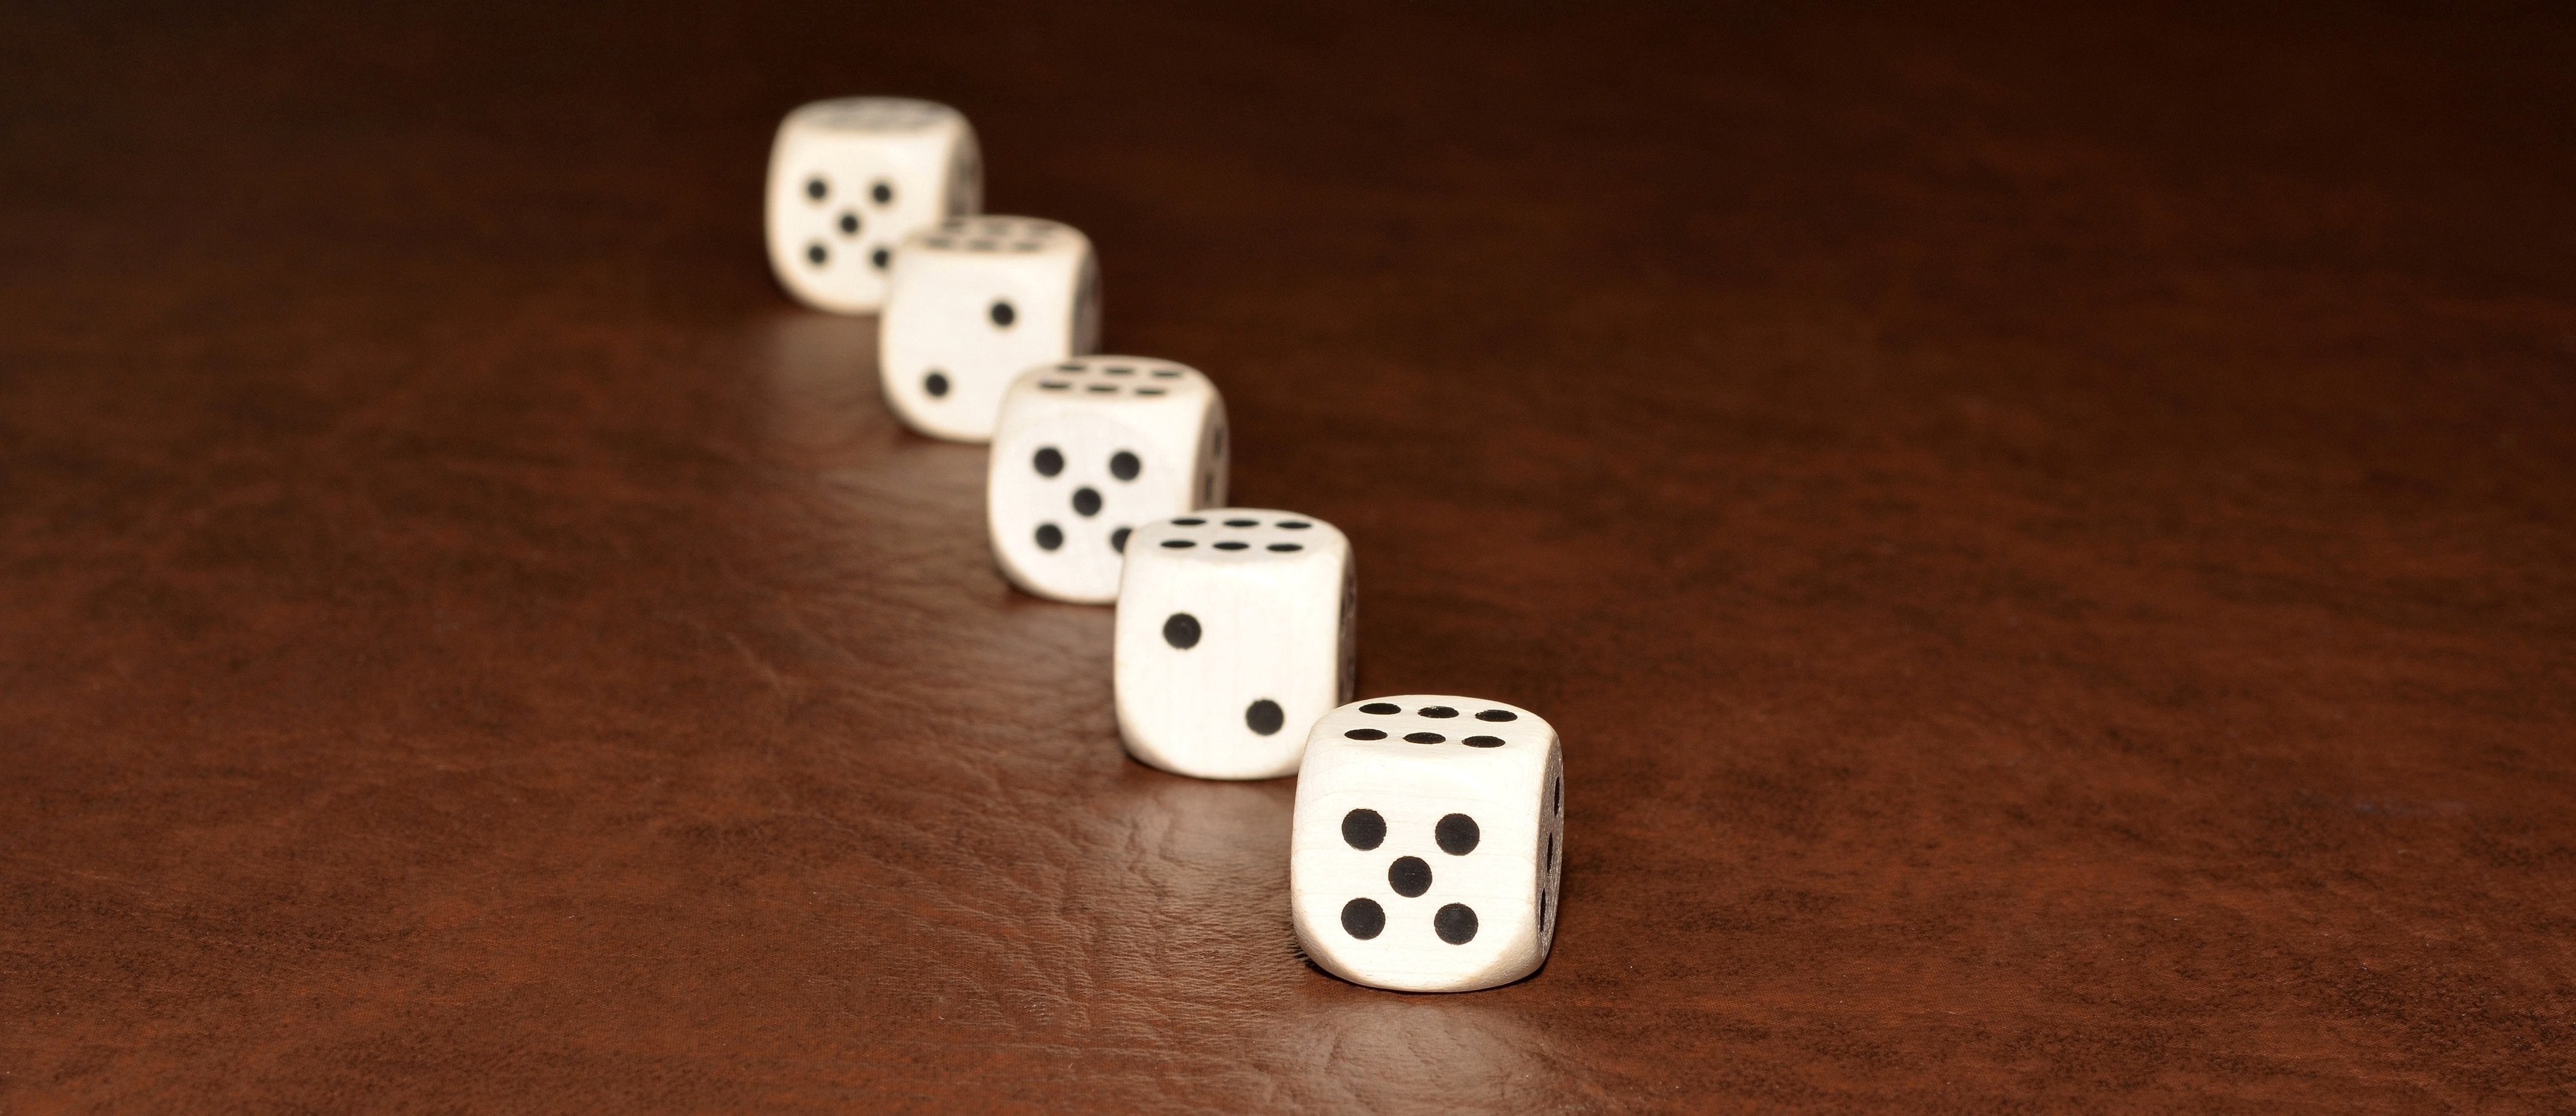
play, number, recreation, board game, font, sports, series, cube, games, dice, dice game, numbers eyes, indoor games and sports, tabletop game